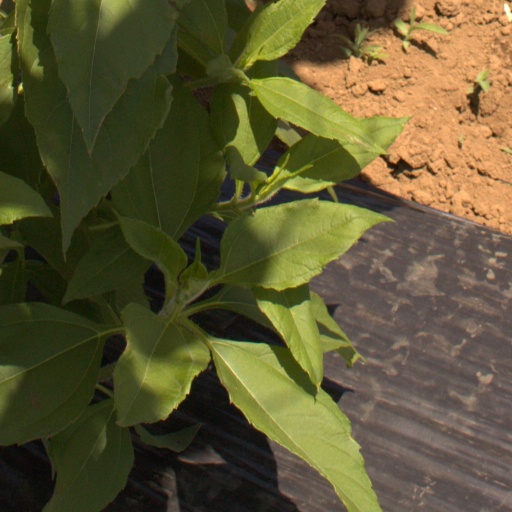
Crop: Jerusalem artichoke